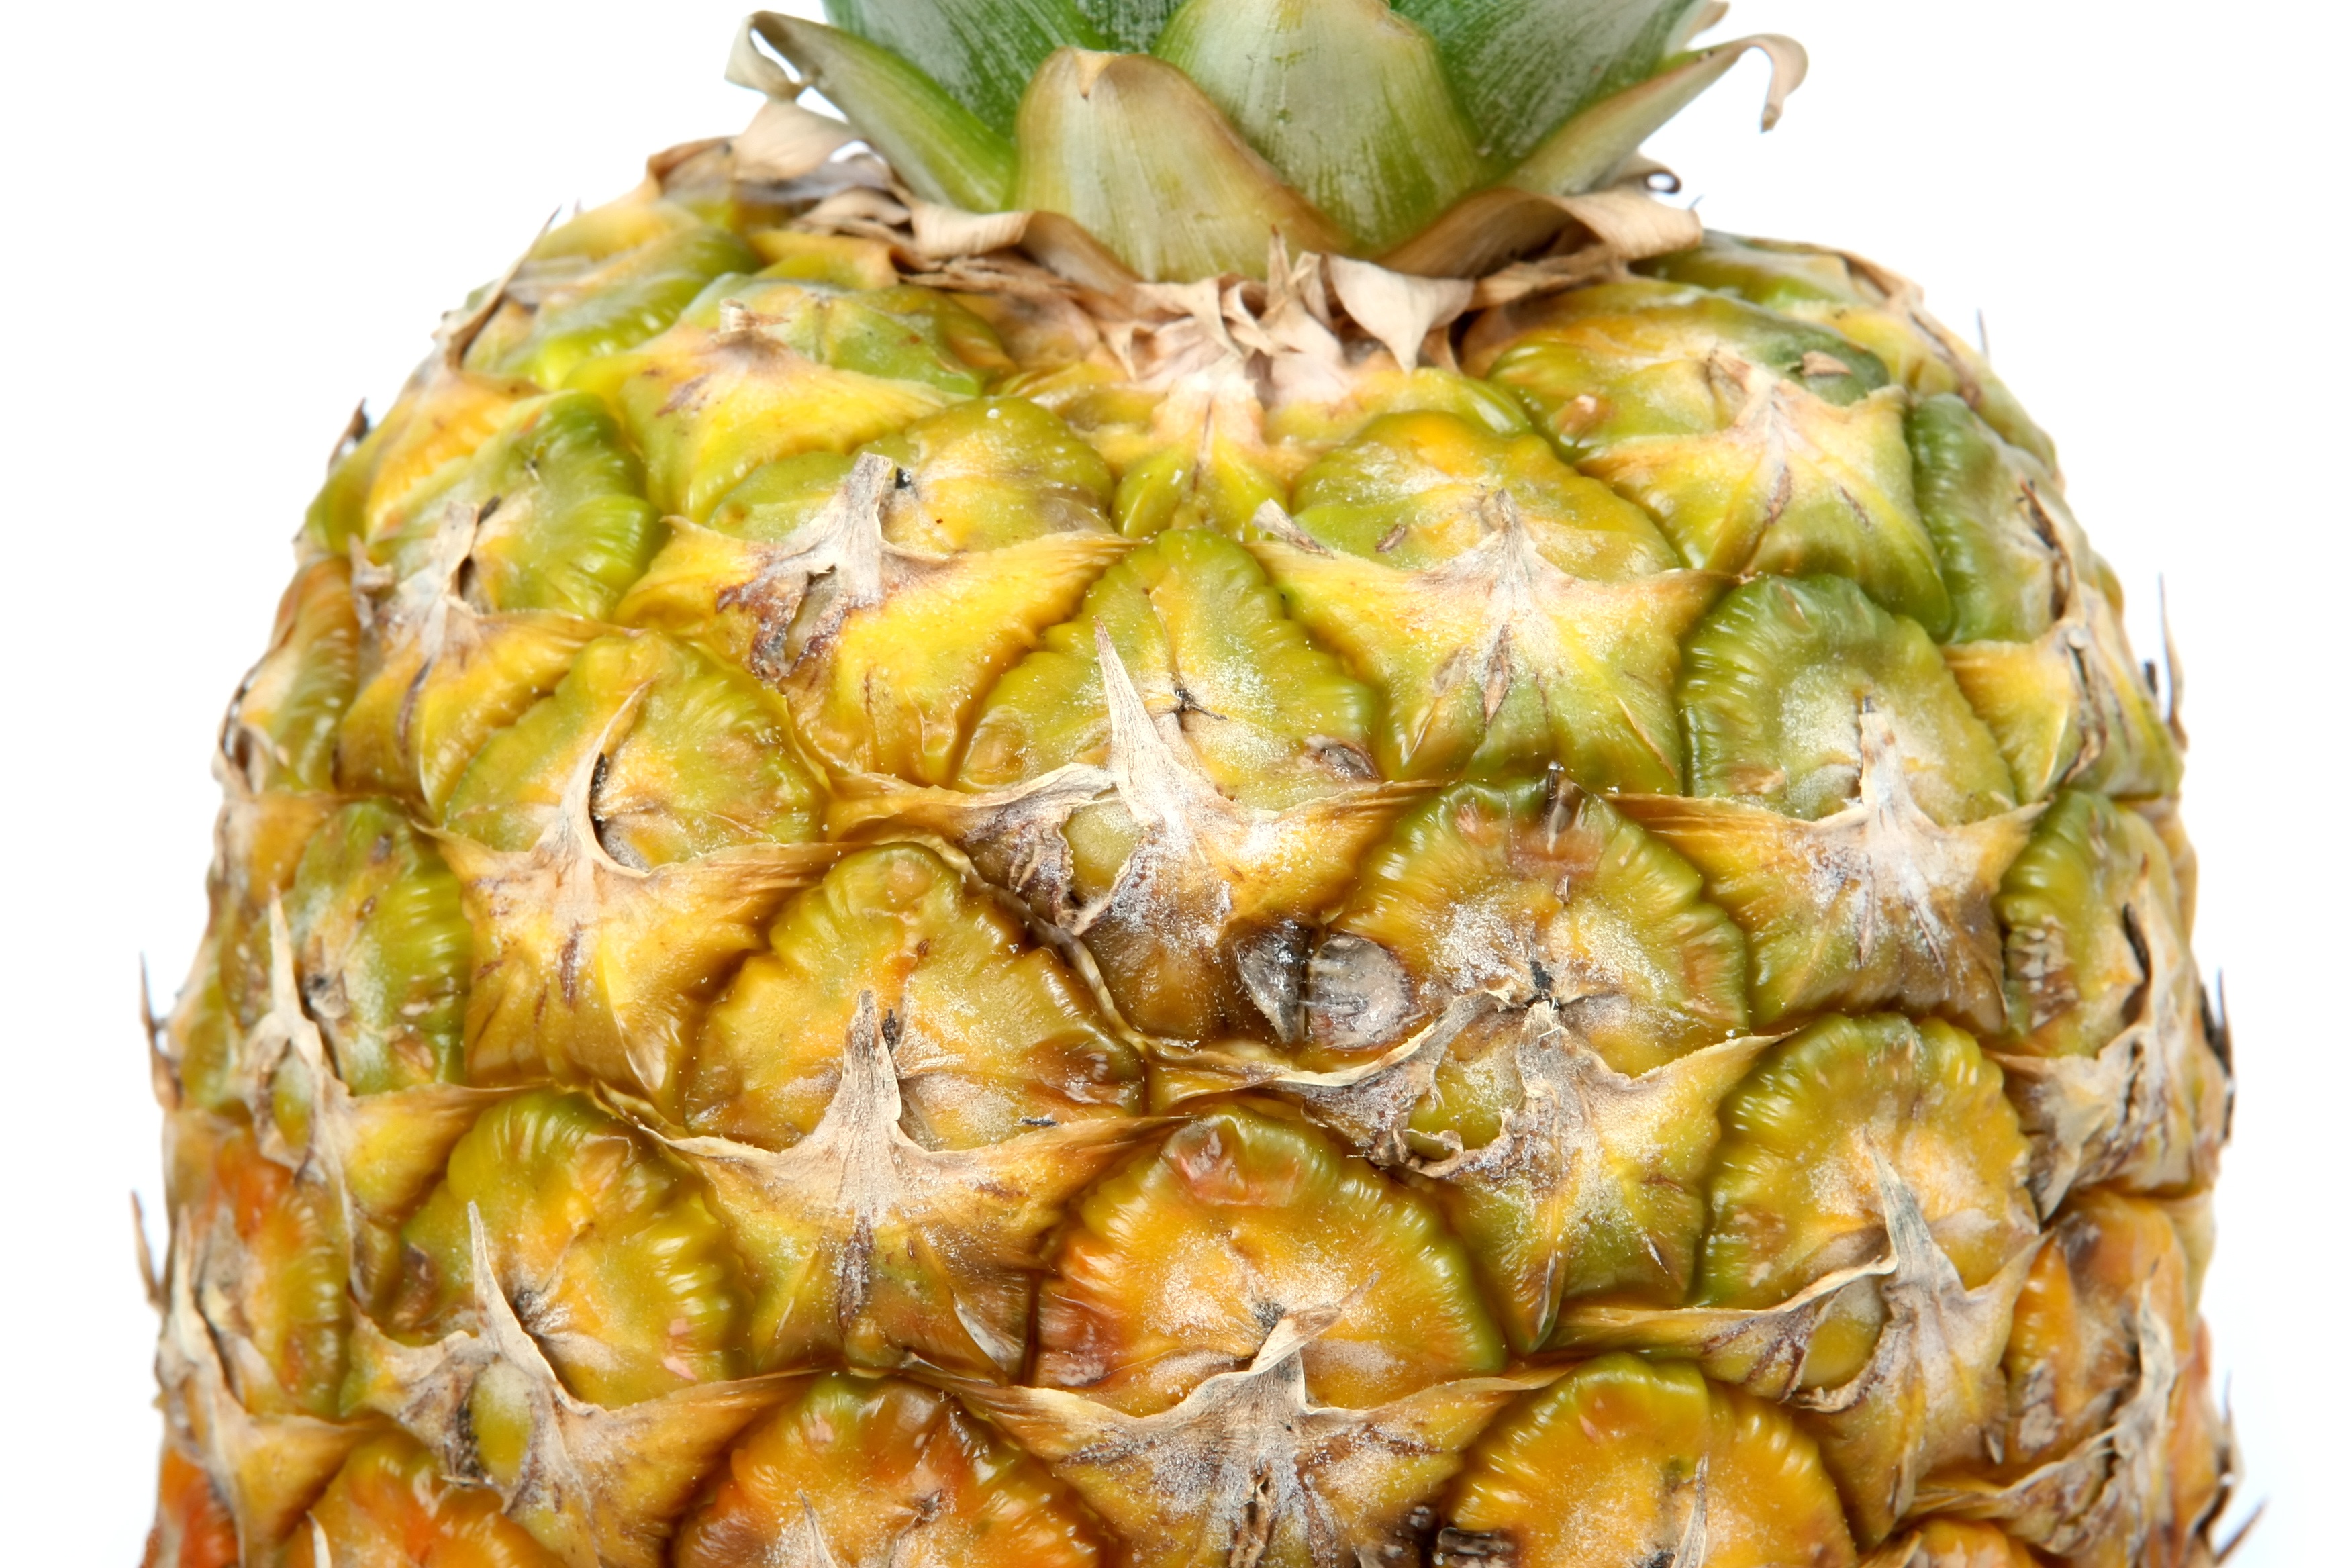
apple, plant, white, fruit, leaf, isolated, summer, pine, orange, food, green, cooking, produce, vegetable, macro, natural, fresh, kitchen, weight, colorful, closeup, groceries, healthy, snack, lunch, delicious, health, pineapple, artichoke, stalk, calories, nutrition, dinner, thistle, supermarket, raw, good, fiber, loss, catering, diet, organic, ingredients, picked, dieting, flowering plant, daisy family, ananas, appetite, bromeliaceae, land plant, wholesome